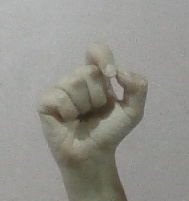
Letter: fa